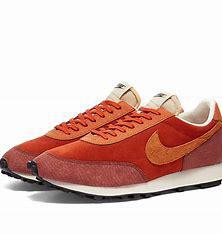
Brand: Nike
Model: Daybreak